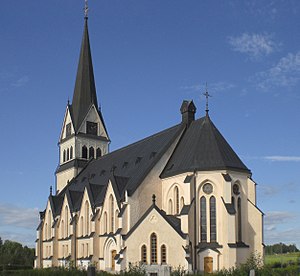
Vindeln
Vindelns kirke fra 1903
Vindeln er en by i Västerbottens län i Västerbotten i Sverige. Den er administrationsby i Vindelns kommun og i 2010 havde den 2.333 indbyggere. Vindeln ligger 45 kilometer nordvest for Umeå ved floden Vindelälven.